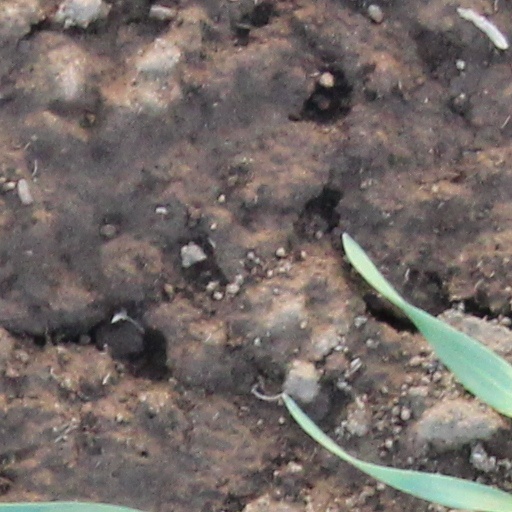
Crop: wheat